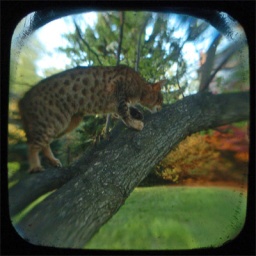
cat in a tree